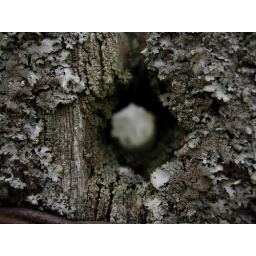
hole in wooden fence